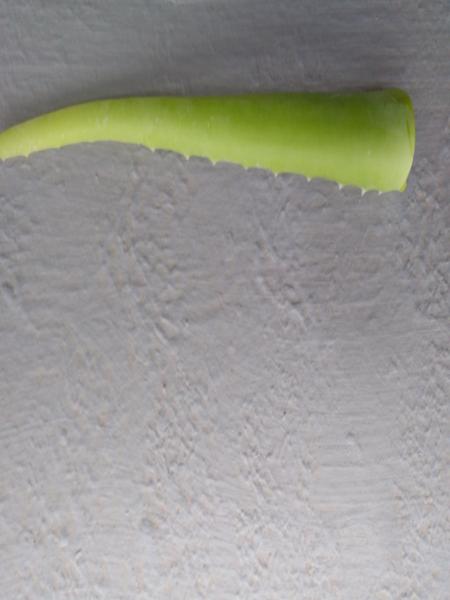
Plant: Aloevera